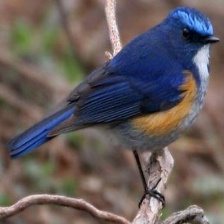
Species: HIMALAYAN BLUETAIL
Scientific name: TARSIGER RUFILATUS